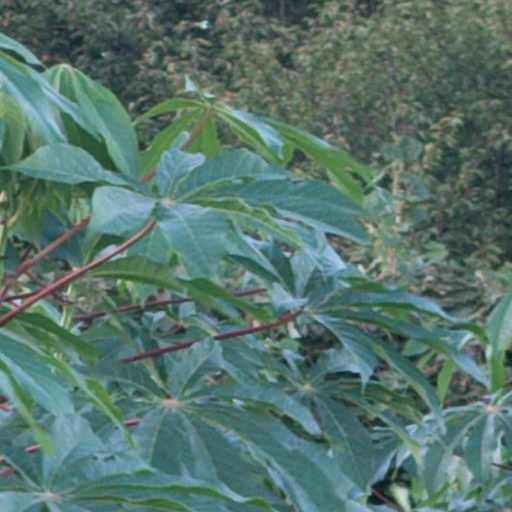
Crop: cassava